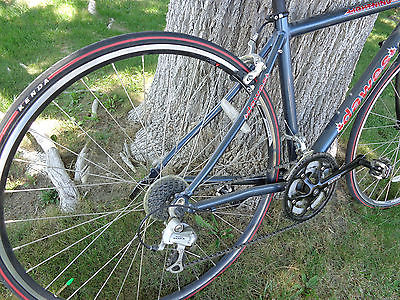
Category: bicycle